Krškopolje pig

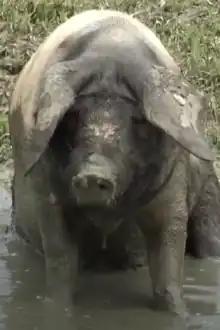
An adult pig in mud

The Krškopolje is a breed of black middle-sized pigs, easily recognizable because of their continuous white to pink belt, running across animal's shoulders and forelimbs – the so-called saddle. Usually animals have their snouts covered with pink colour. Their strong bristles (hair) are straight, as well as dark on black parts of a pig's body. A typical pig has a middle-sized head, concave nose profile and looped ears of medium length. A wide trunk is not too deep, a pig's back is wide, straight and long, while its strong shoulders are closed and broad thighs (hams) full and deep.